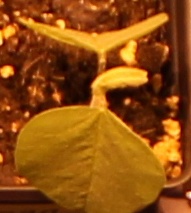
Label: Soybean